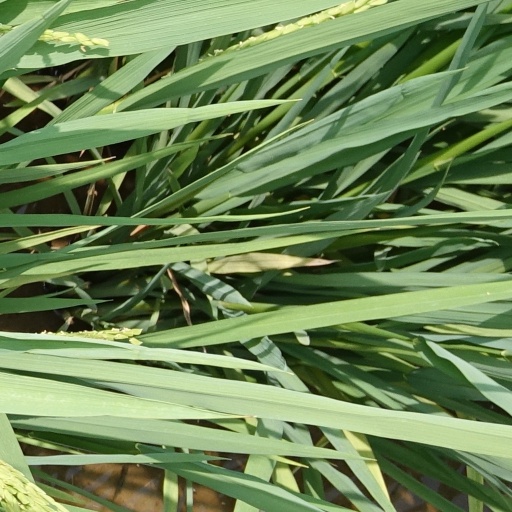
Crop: rice